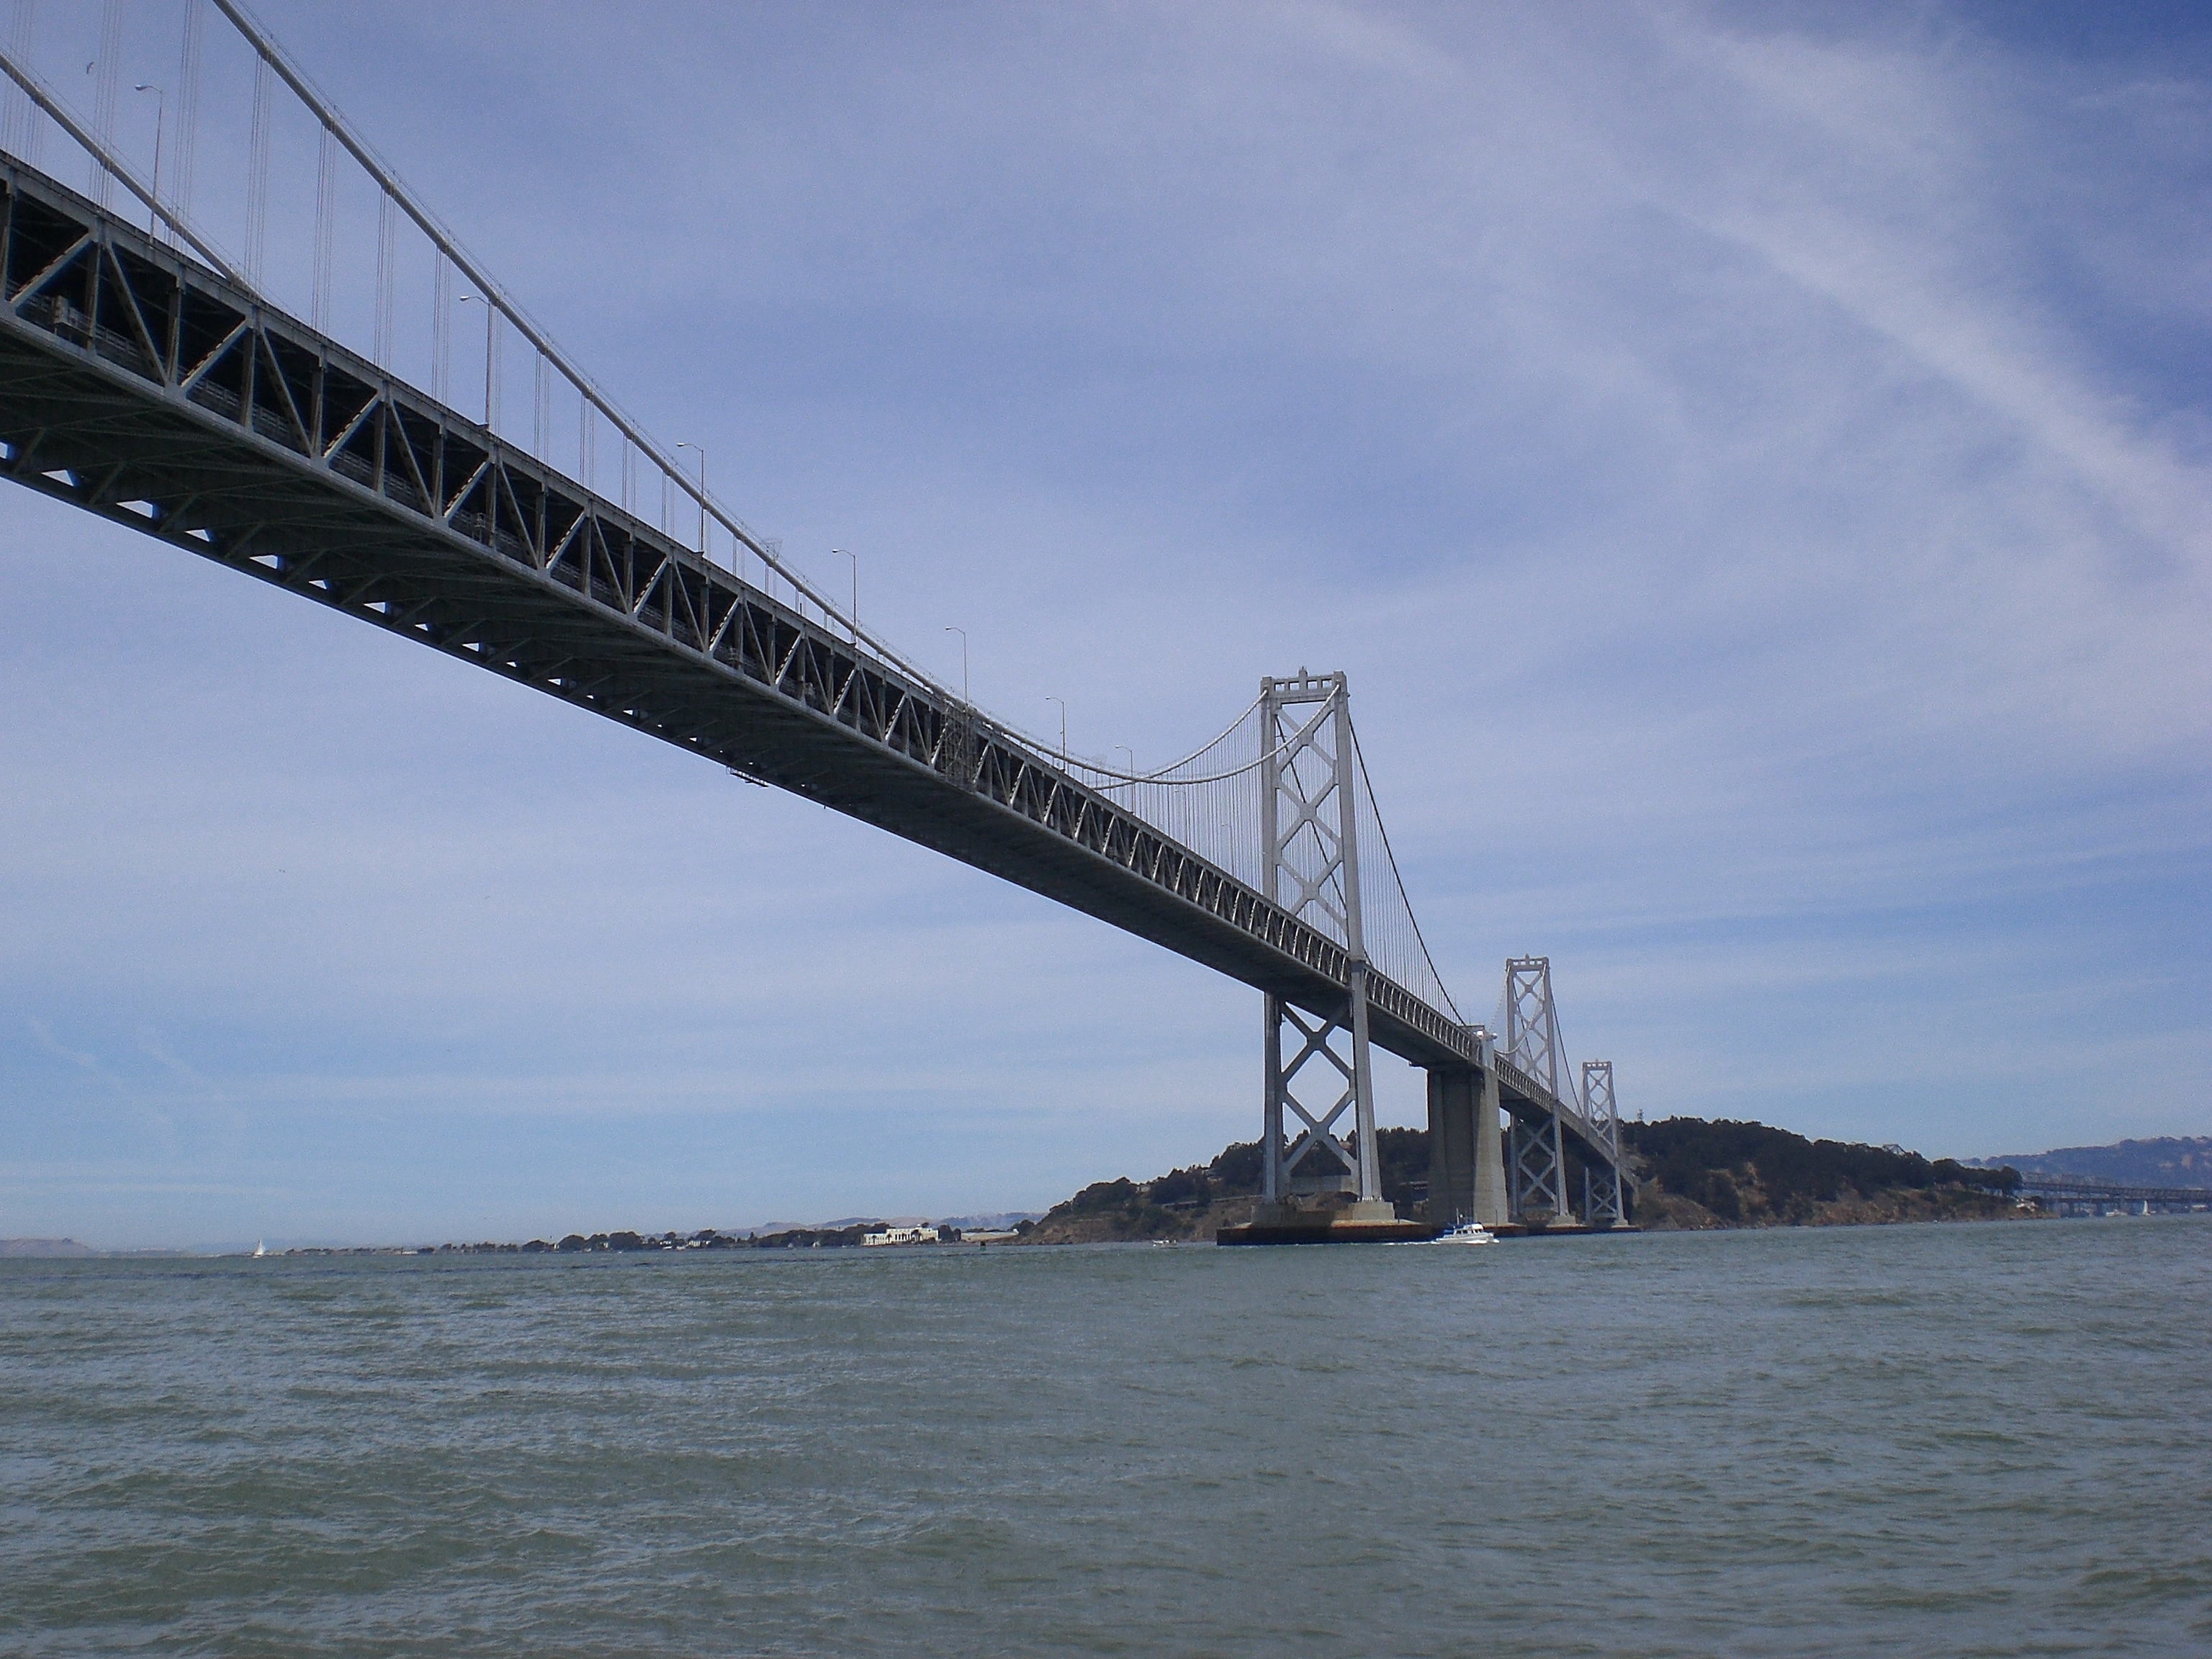
sea, coast, bridge, vehicle, bay, bay bridge, california, channel, cable stayed bridge, san francisco bay